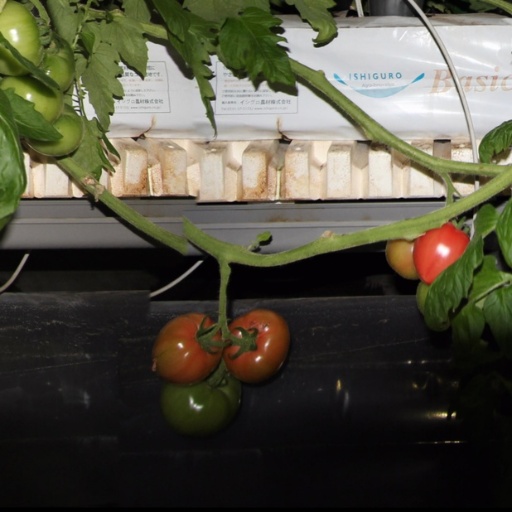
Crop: tomato